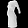
Label: Dress